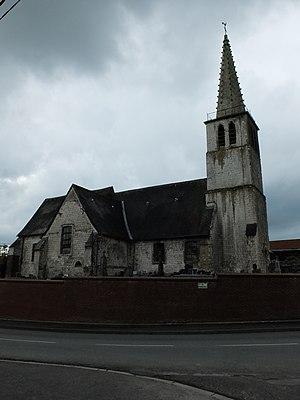
Vue de l'église Saint-Martin de Seninghem.
Seninghem est une commune française située dans le département du Pas-de-Calais en région Hauts-de-France.